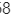
Number: 8